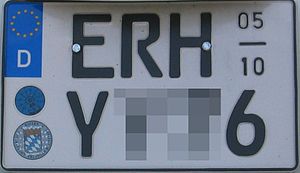
Tysklands nummerplader / Specielle koder
Sæson-nummerplade, registreringen gyldig fra 1. maj til 31. oktober hvert år
Nummerplader i Tyskland er registreringsnumre på køretøjer, der er indregistret i Tyskland. Nummerpladens første kombination af bogstaver angiver, hvor bilen er indregisteret. Når personer flytter til en anden registreringskreds eller køber en ny bil skal de anskaffe en ny nummerplade. Der kan købes nummerplader, der gyldige hele året eller kun for en del af et år. Dette giver mulighed for at skifte mellem f.eks. en sommerbil og en vinterbil. Biler der sælges indenfor samme registreringskreds beholder som regel sin gamle nummerplade. Det er således kun navnet på bilens ejer, der ændres.